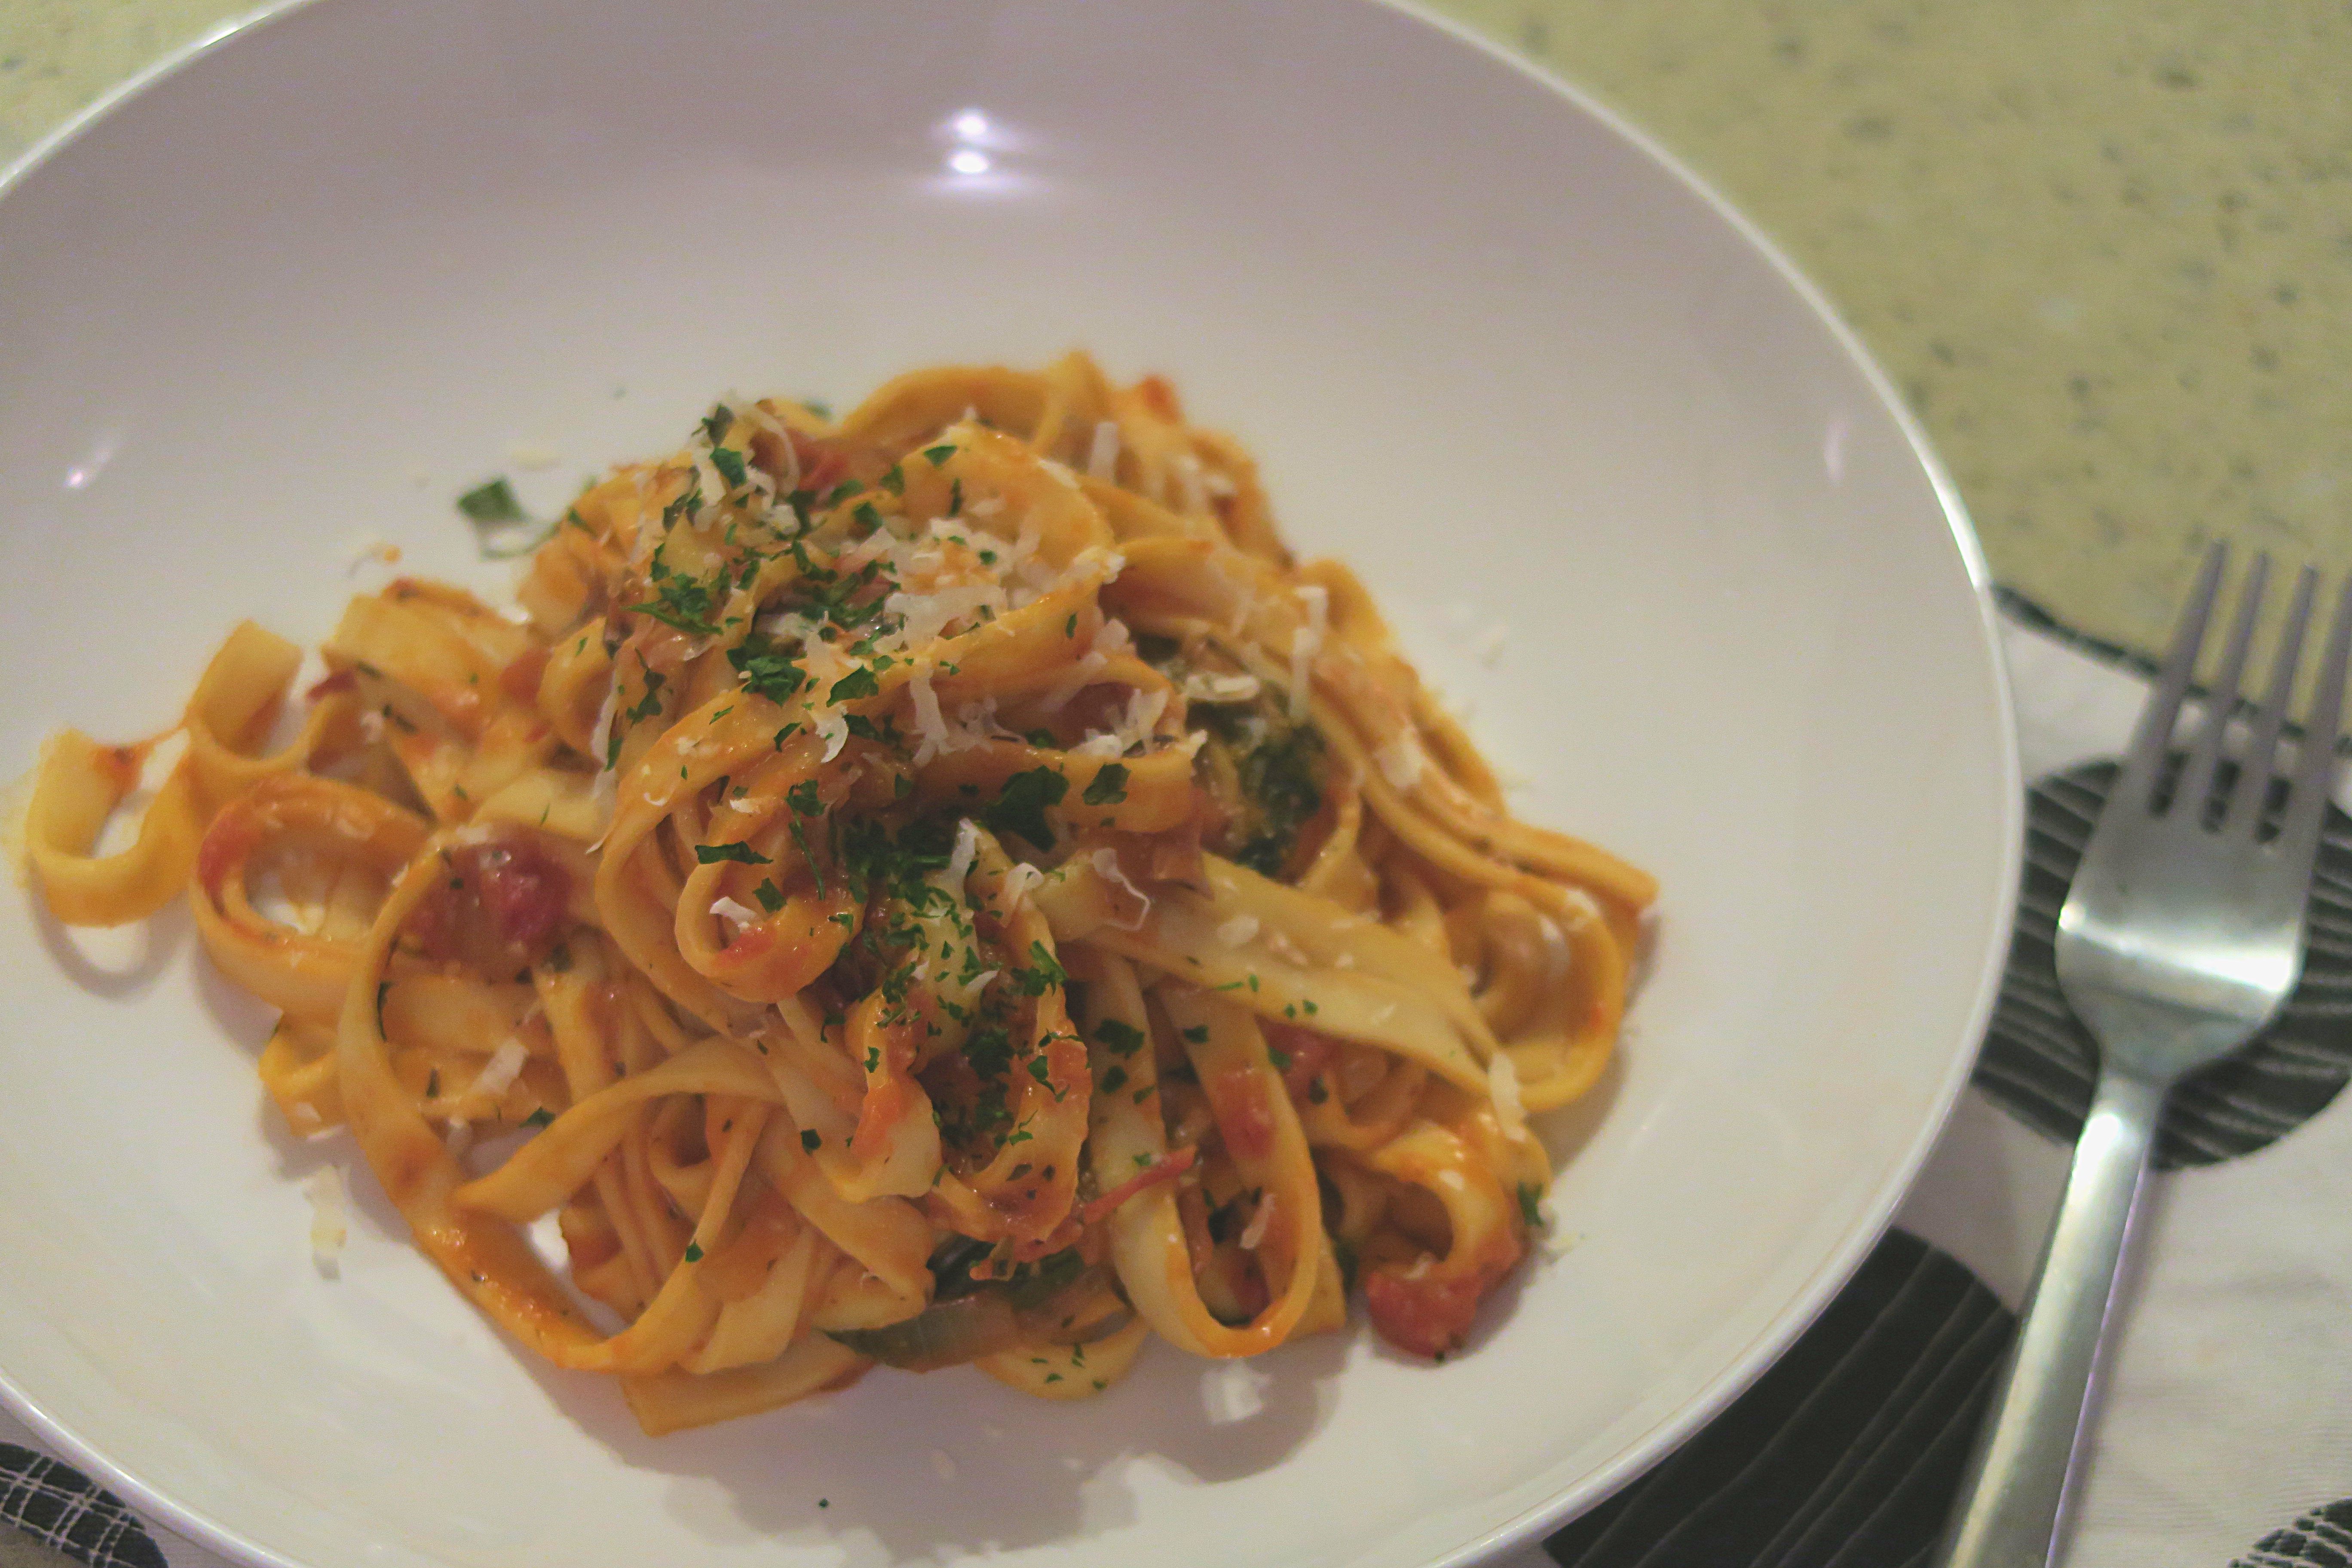
dish, food, produce, cuisine, pasta, spaghetti, vegetarian food, italian food, carbonara, fettuccine, european food, bucatini